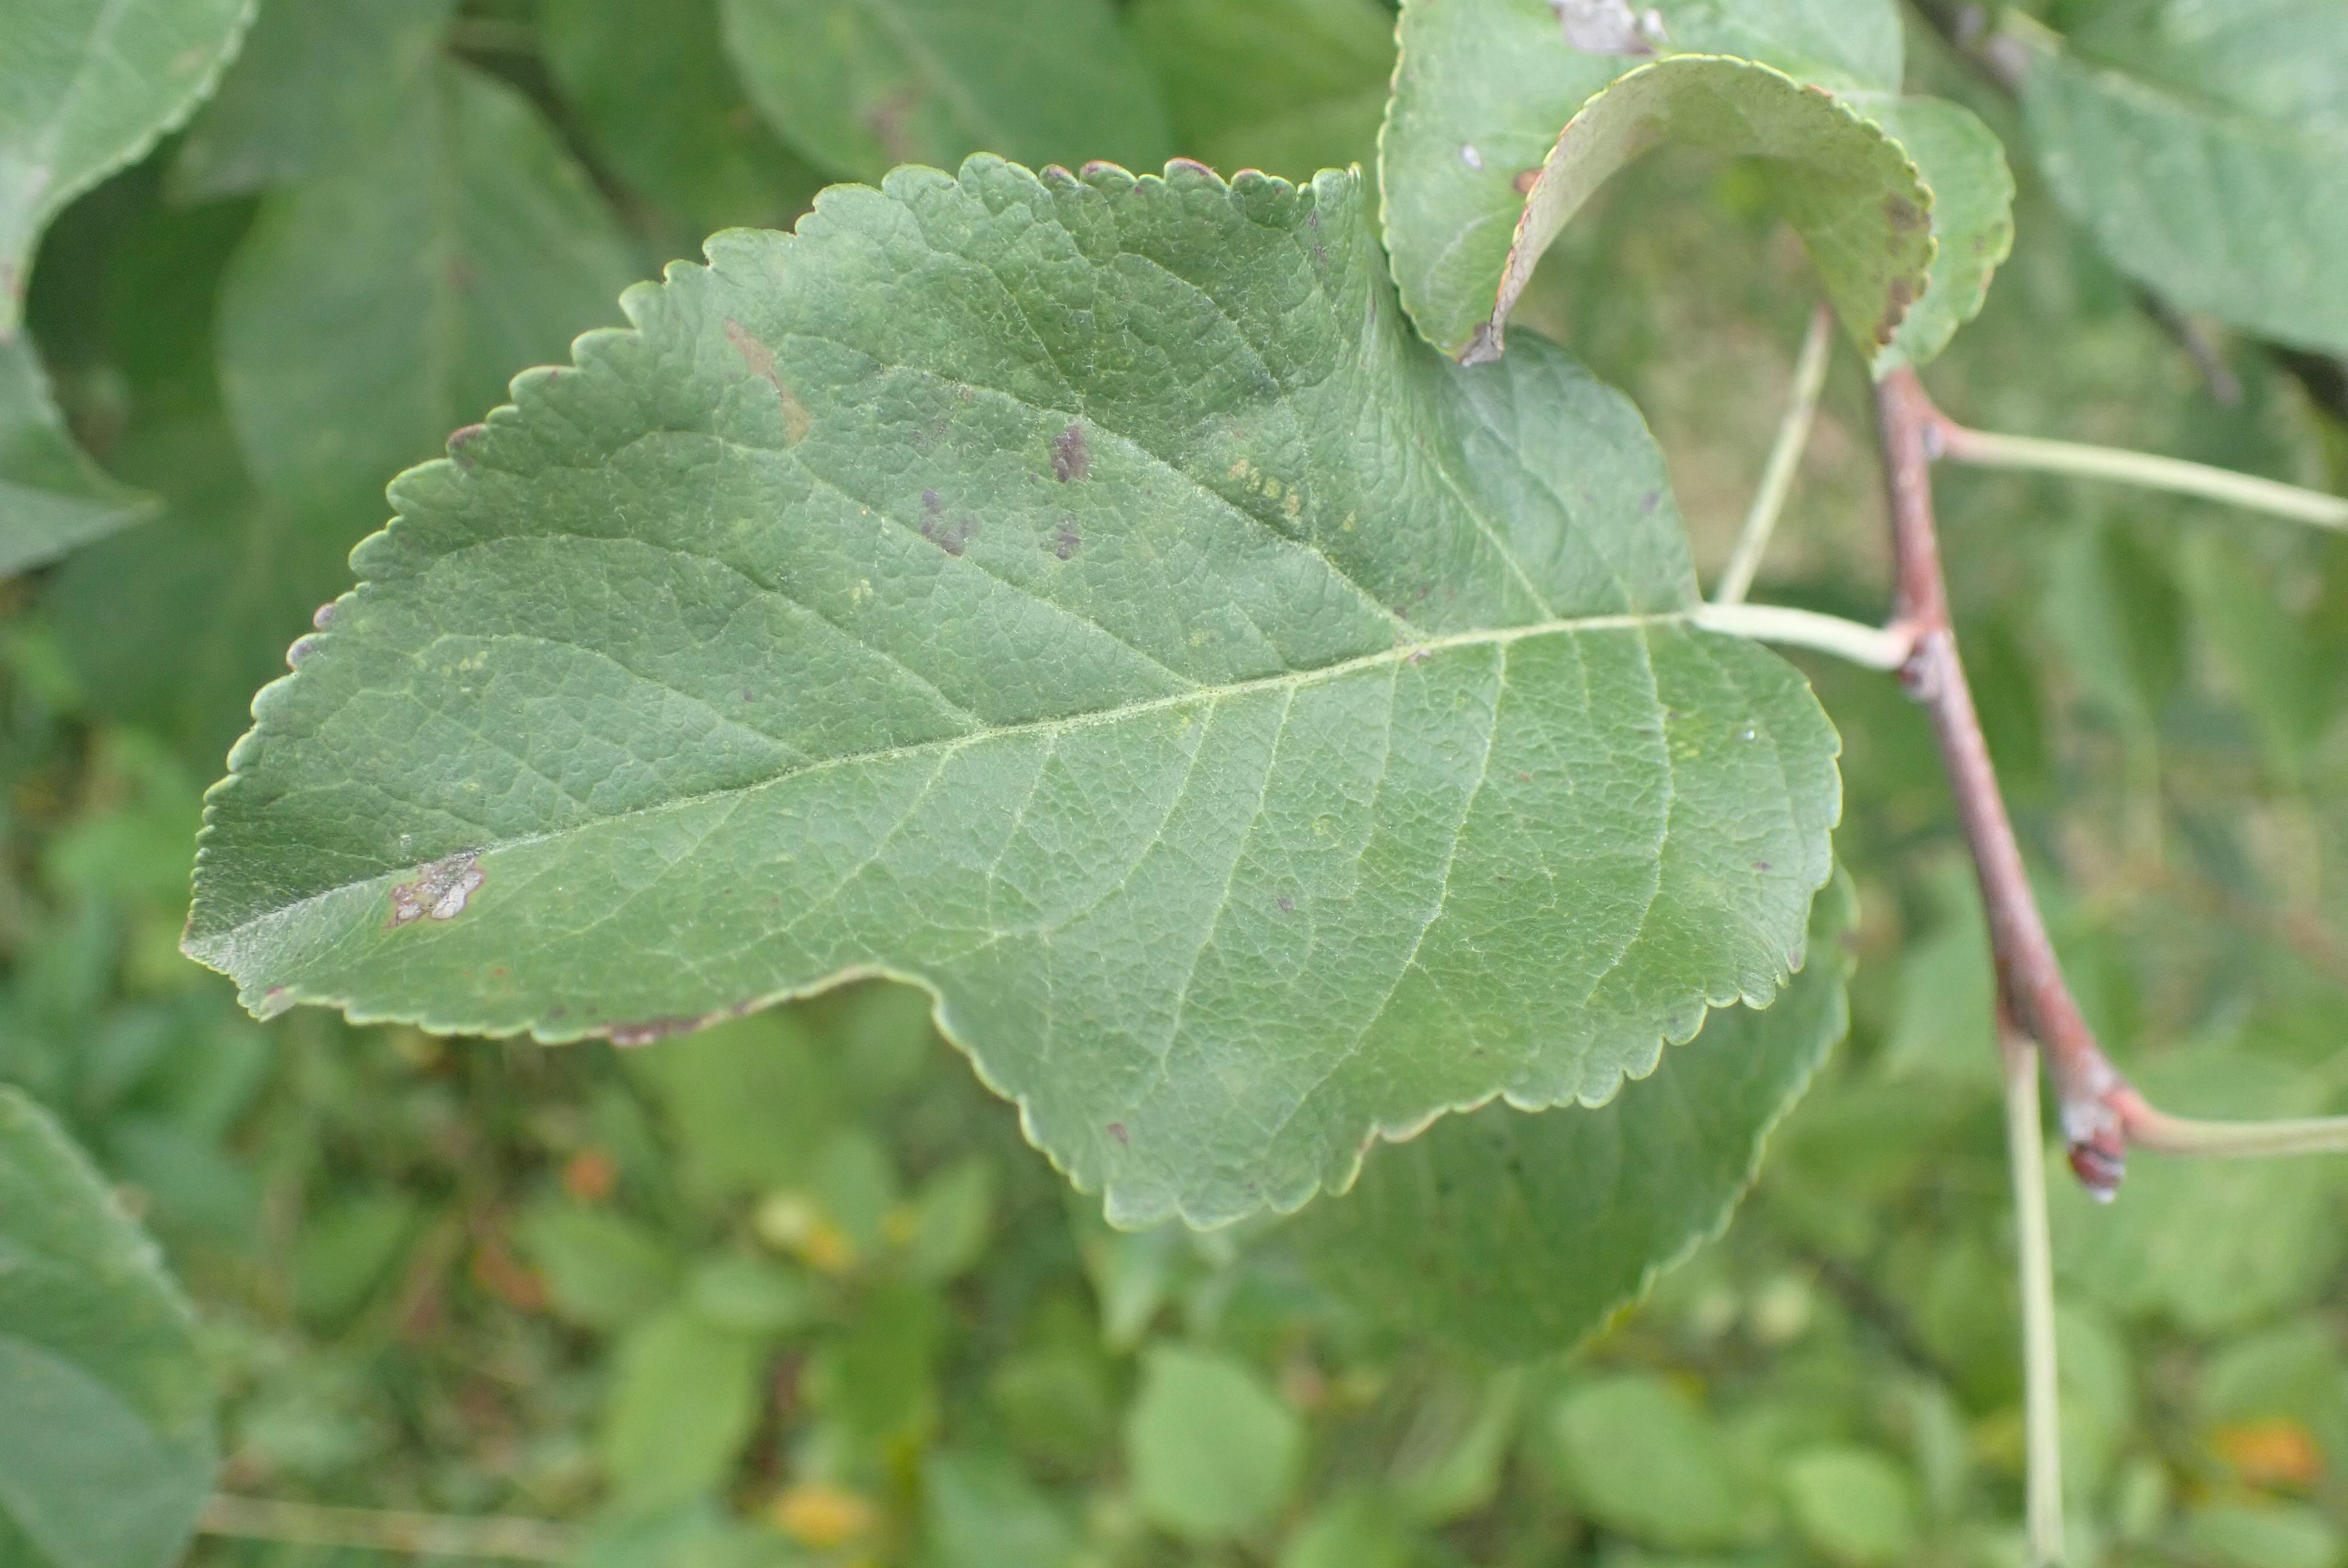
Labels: complex